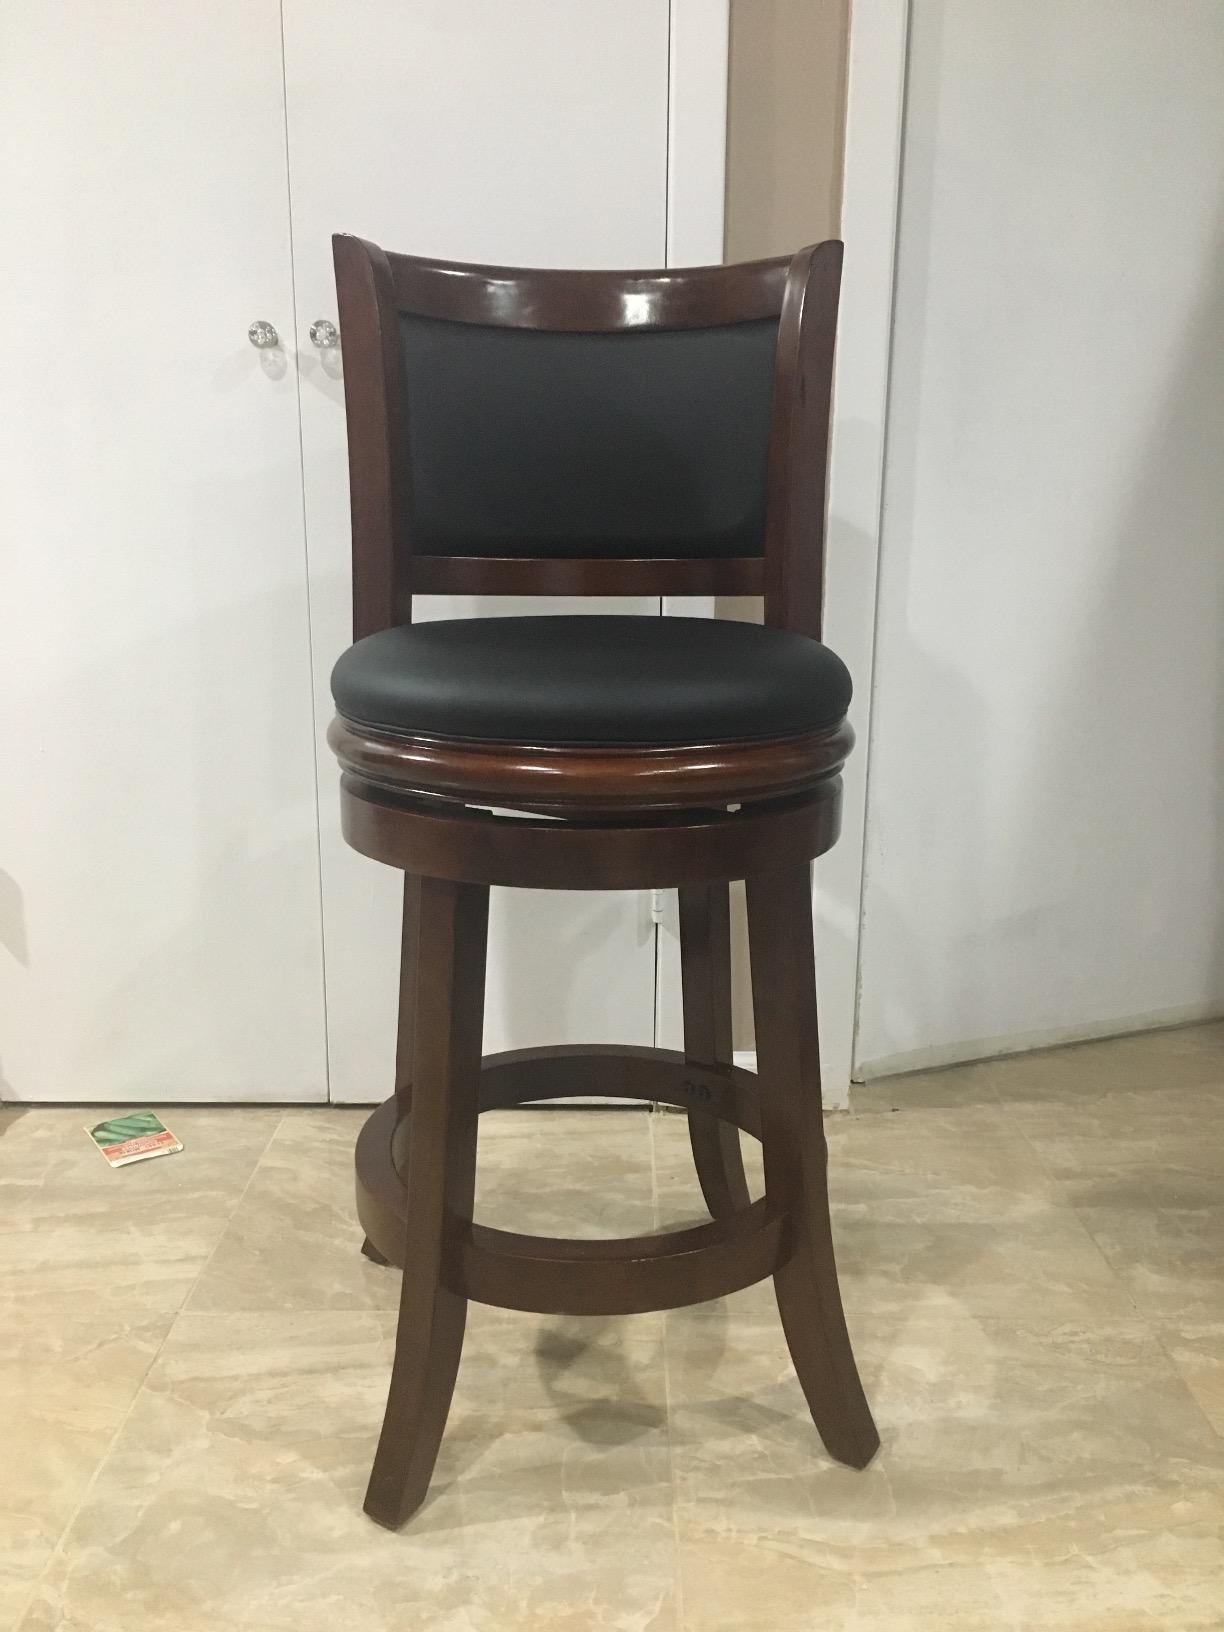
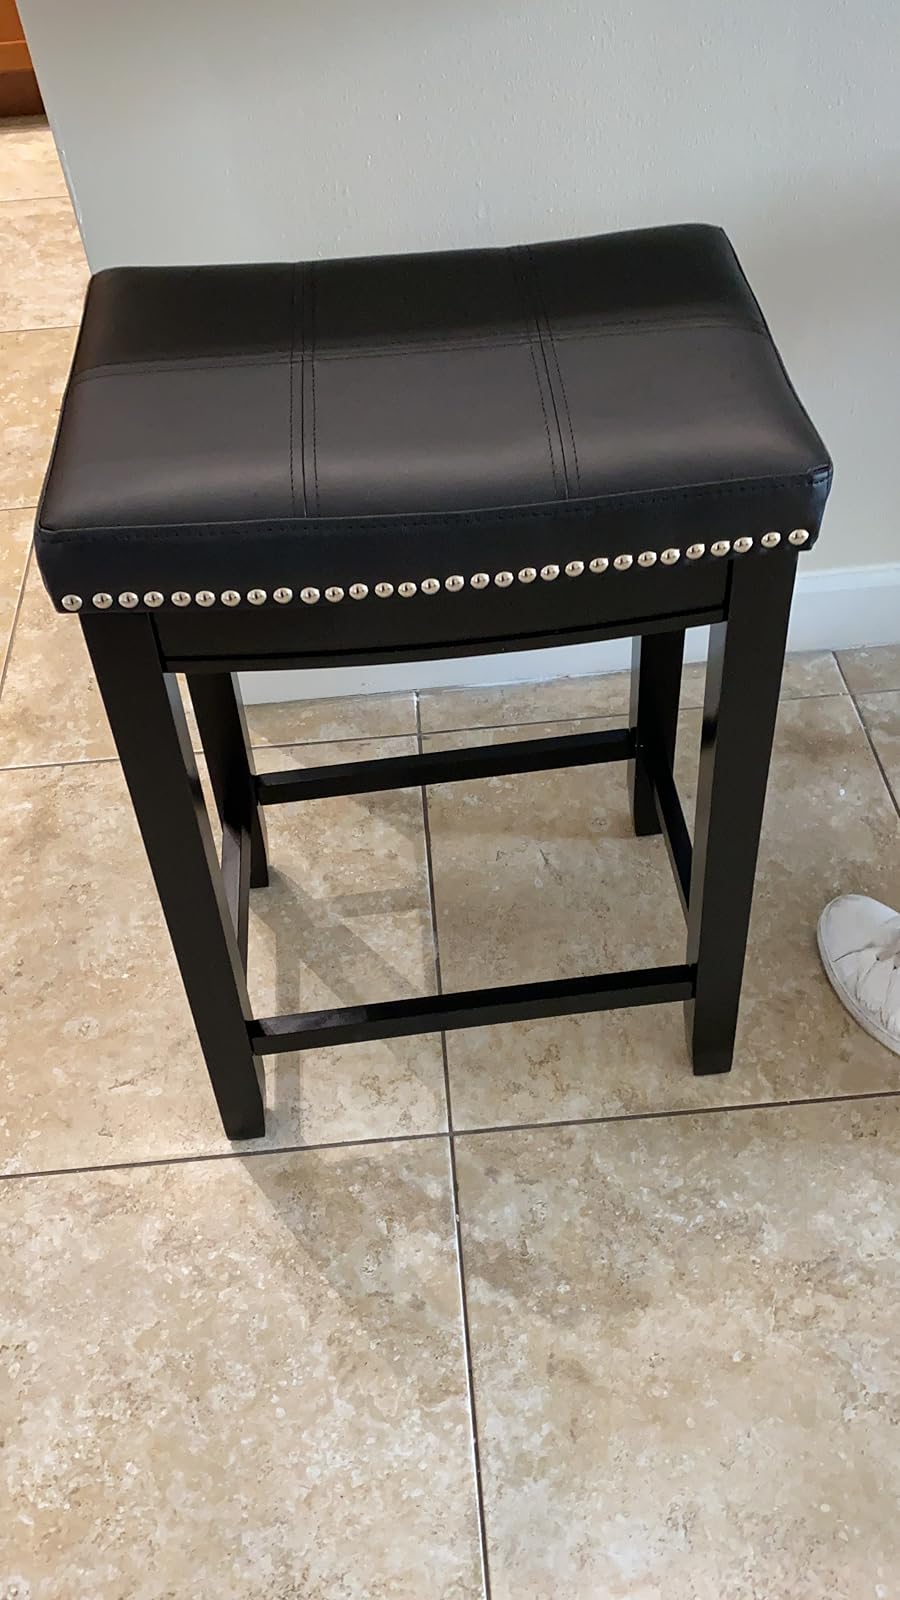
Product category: stool
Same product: no